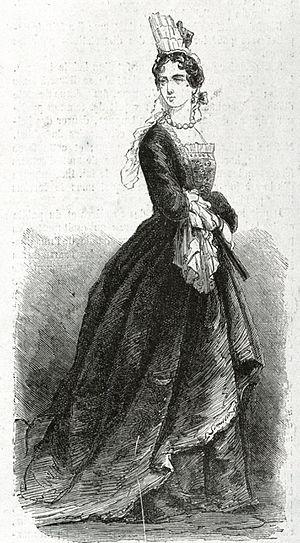
L'abbé de Choisy en femme. Illustration publiée dans le magazine «
François-Timoléon de Choisy, né le 16 août 1644 à Paris où il est mort le 2 octobre 1724, est un religieux, homme de lettres, mémorialiste et académicien français.